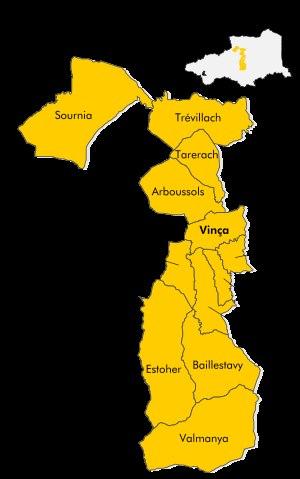
La Communauté de communes Vinça Canigou était une communauté de communes française, située dans le département des Pyrénées-Orientales et la région Languedoc-Roussillon.